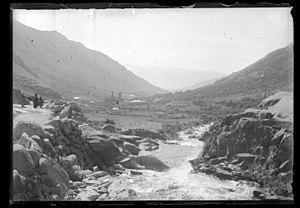
Vallée et château de Carol en août 1899